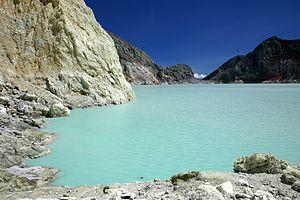
Le Kawah Ijen, également orthographié Kawah Idjen en français, est un des cônes volcaniques du volcan Ijen, situé dans l'extrême Est de l'île de Java, en Indonésie. Il s'agit d'un volcan explosif actif. Son nom signifie « cratère Vert » en javanais. Son cratère sommital contient une solfatare d'où est extrait du minerai de soufre ; il abrite un lac acide réputé pour être le plus acide de la planète. Le cratère est également connu pour produire des « flammes bleues » que les randonneurs viennent observer la nuit ou à l'aube.